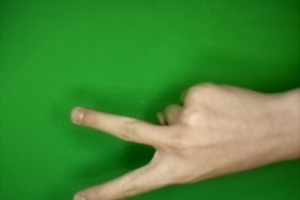
Label: scissors